AFC Odorheiu Secuiesc

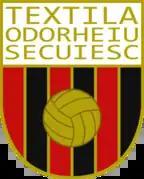
Old logo as Textila Odorheiu Secuiesc

In the summer of 1974, after the relegation from Divizia B, the leadership of the club decided to bring some fresh air inside the team and one of the measures was to change its name, from Textila Odorheiu Secuiesc to "Progresul Odorheiu Secuiesc". After being ranked 8th at the end of the 1974–75 season, followed another second place in 1976, but this time was not a promoting place, the neighbors from Oltul Sfântu Gheorghe being the team which was going up. After four seasons in which at its best the team was ranked 3rd, Progresul finished again second, two times in a row, at the end of the 1980–81 and 1981–82 seasons, first time behind ICIM Brașov, then right after Precizia Săcele. In these conditions when the team seemed to force the promotion to the second tier again, relegated unexpectedly in 1983, after finishing 15th of 16. Interestingly, it's the same year in which the other team from Harghita County, Tractorul Miercurea Ciuc also relegated. Progresul promoted back after only one year of absence and for the next seven years imposed itself as a strong opponent, being ranked generally in top five of its series, two times even finishing in second place (1987–88 and 1988–89).